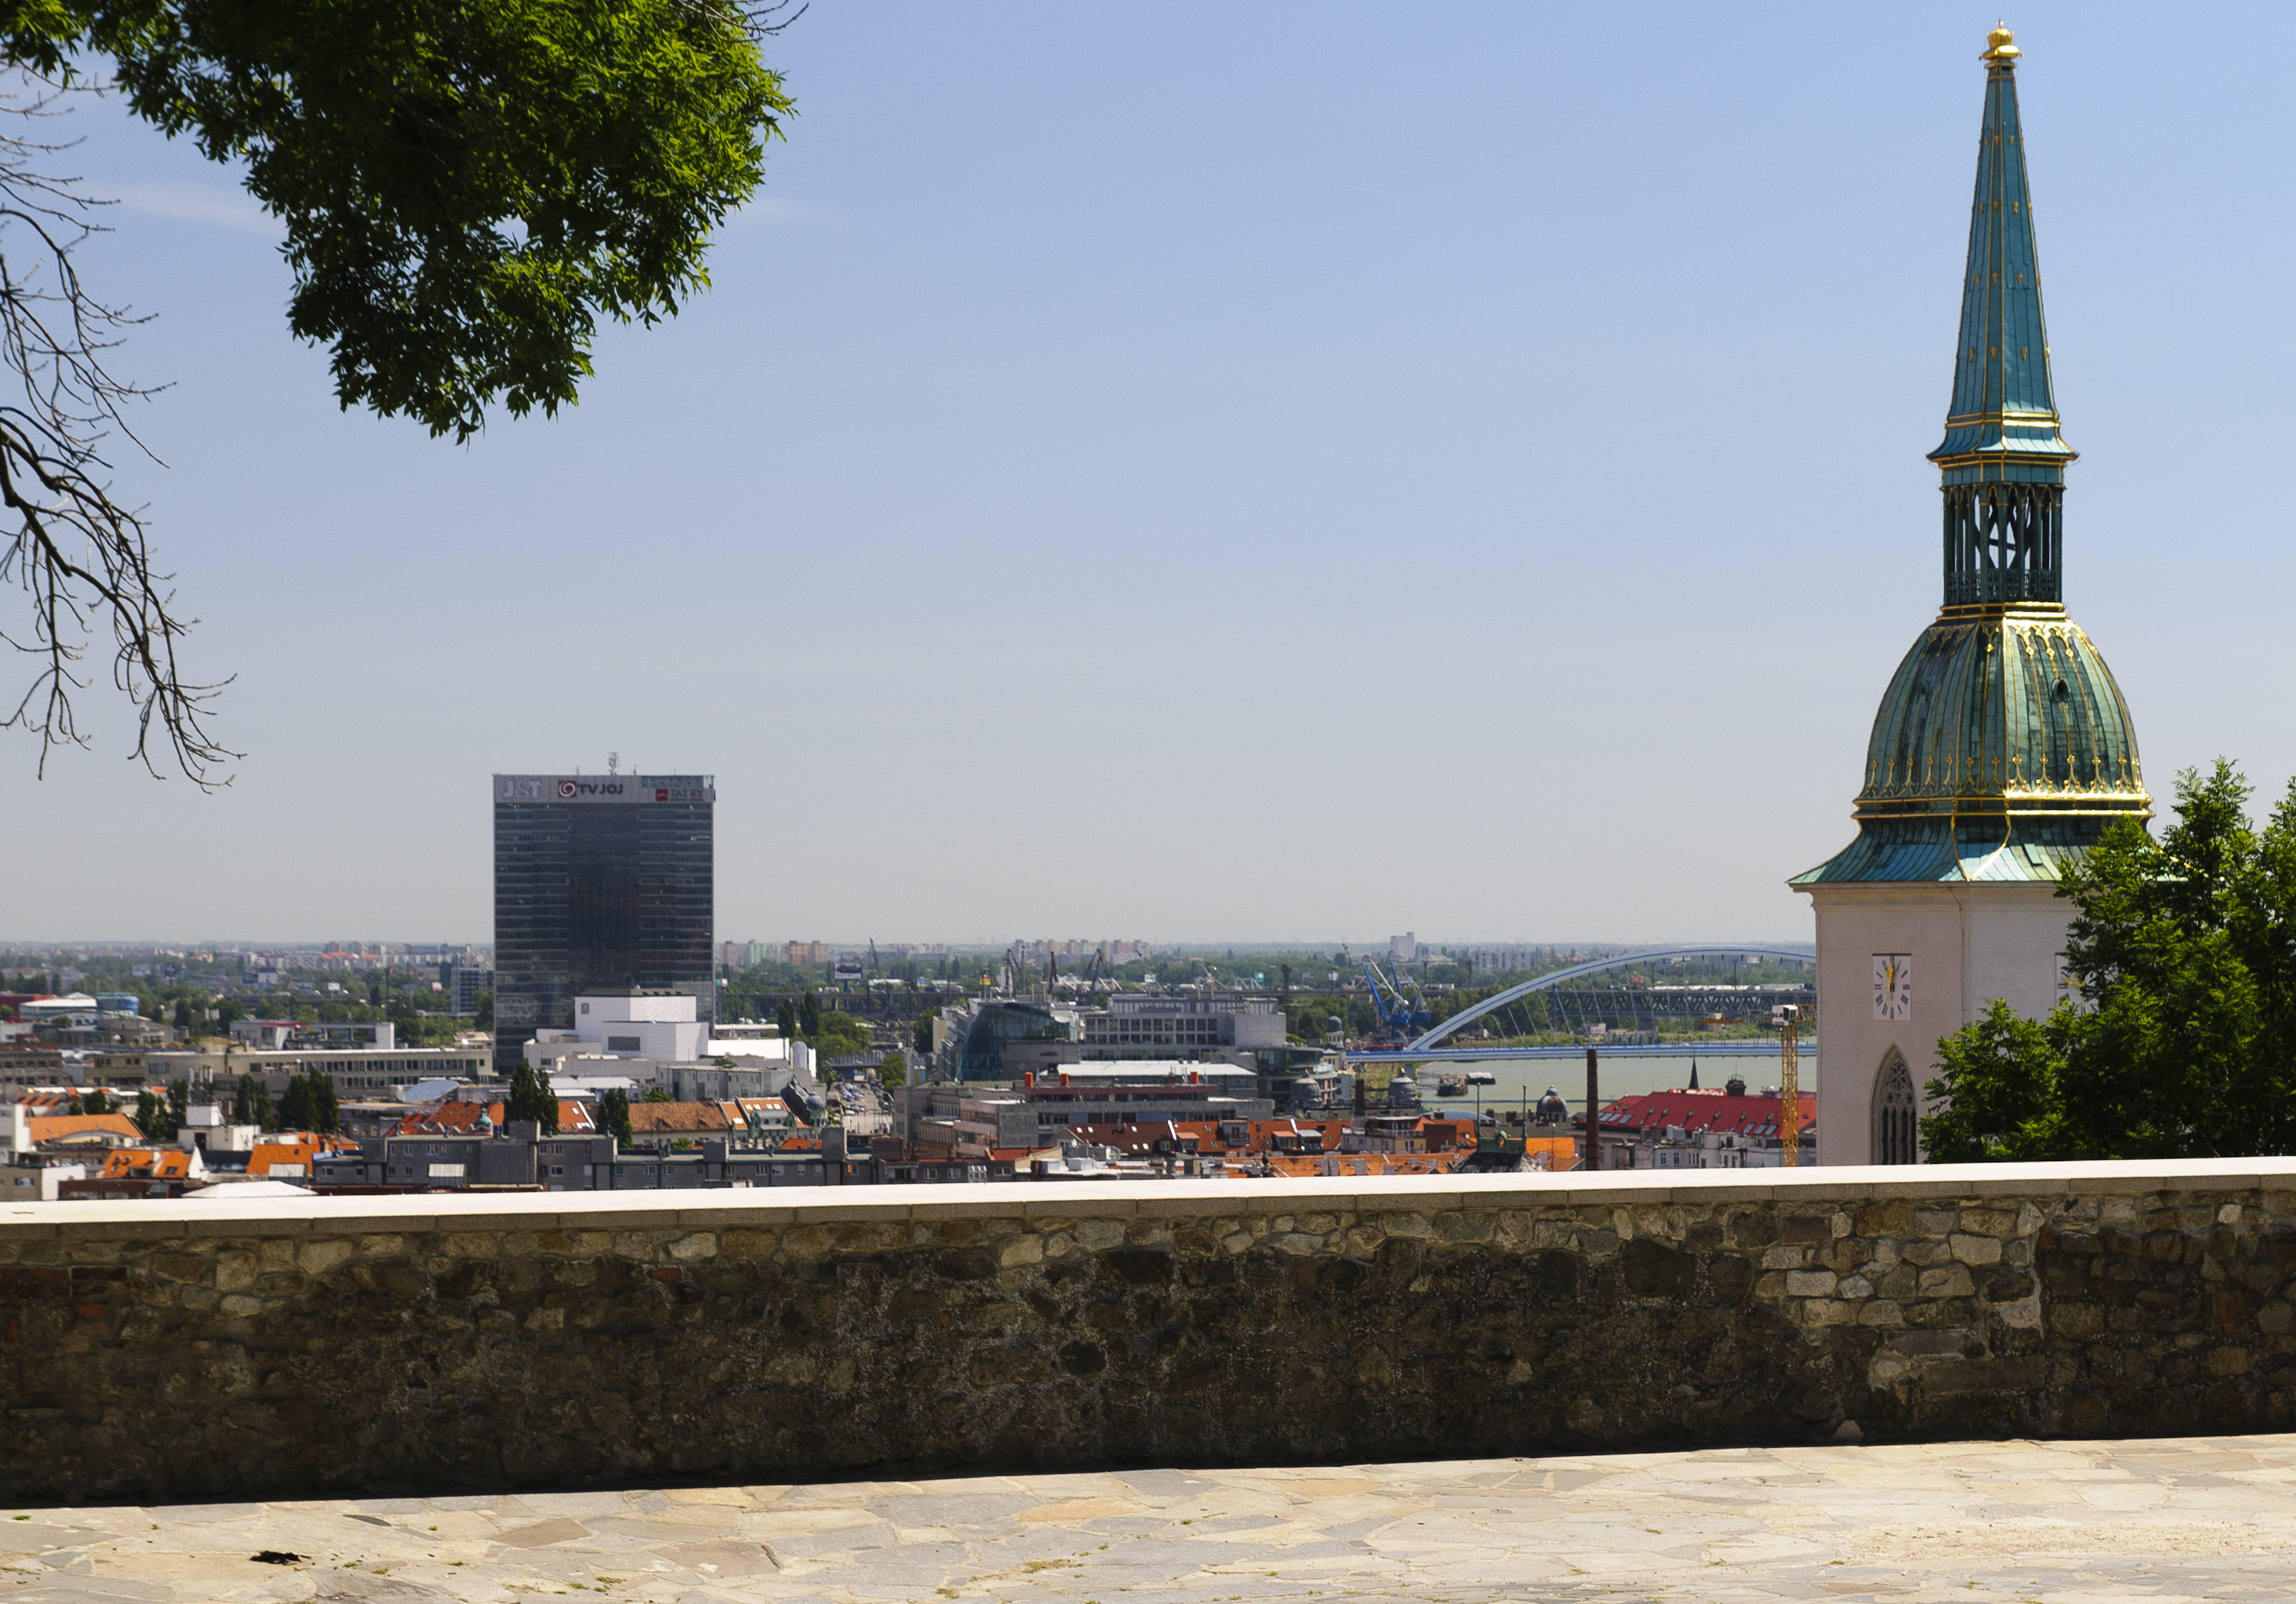
skyline, city, skyscraper, monument, cityscape, downtown, tower, landmark, nikon, tourism, place of worship, memorial, town square, d300, bratislava, urban area